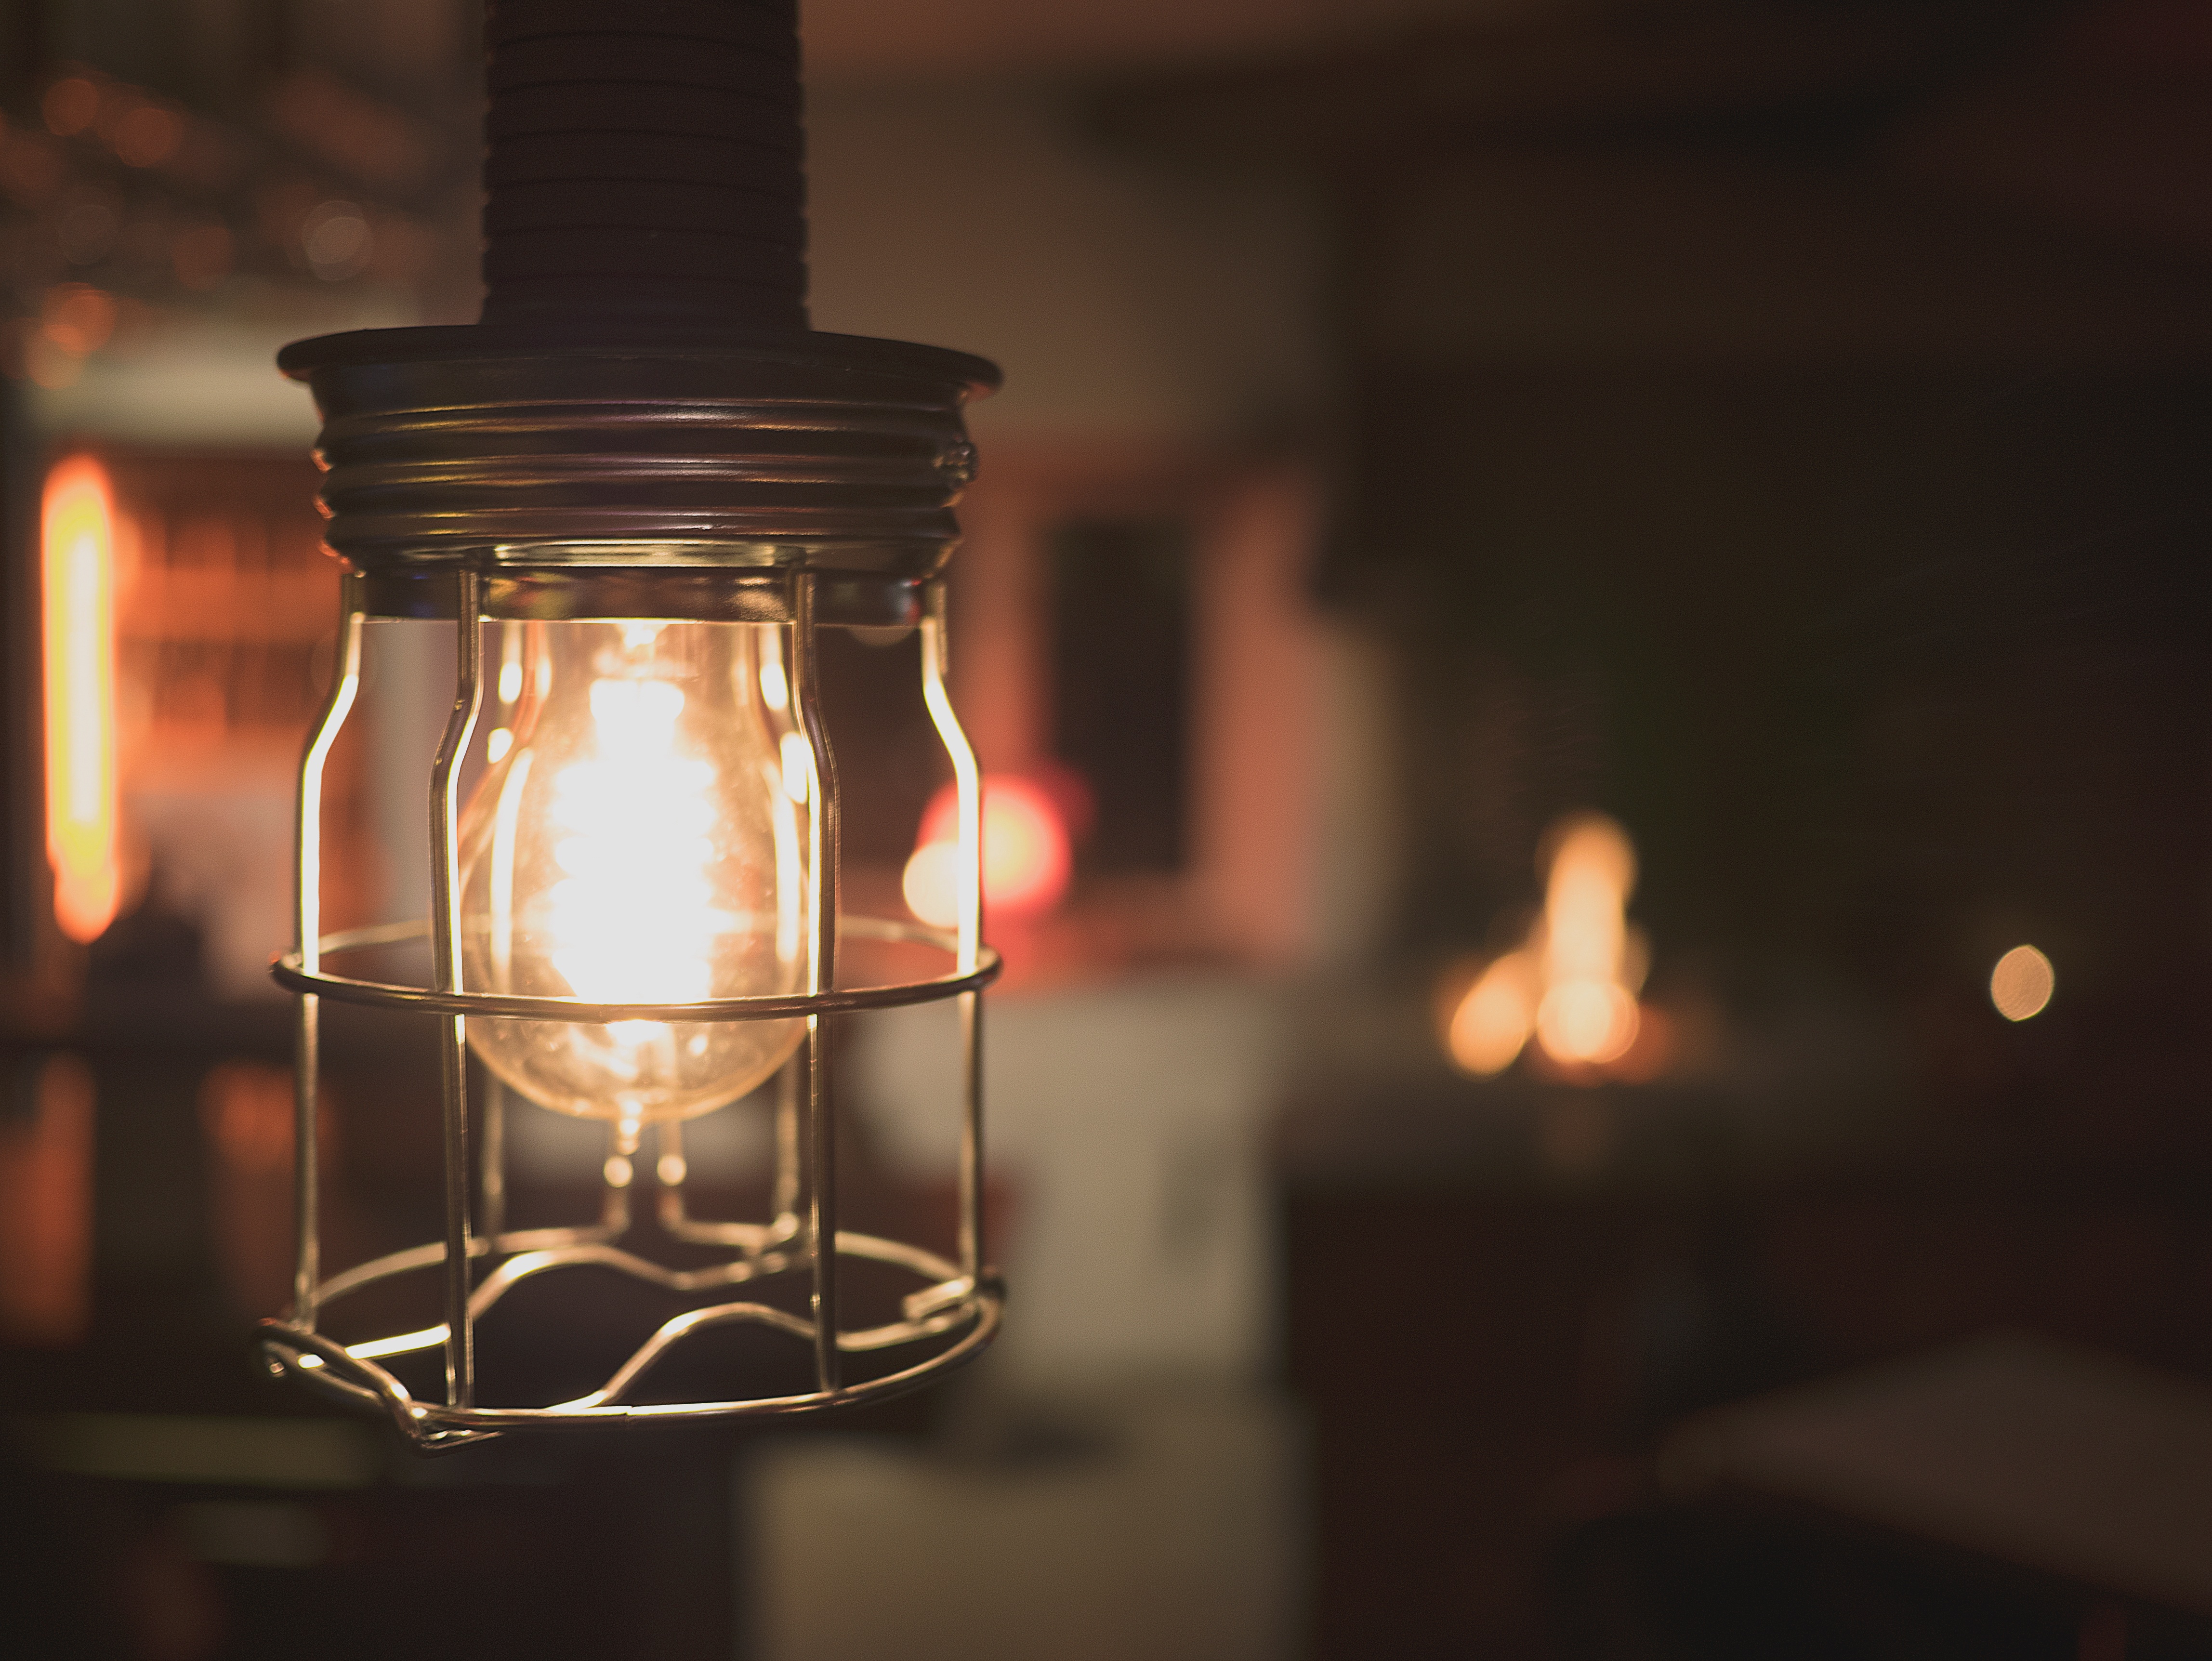
light, night, lantern, darkness, candle, lighting, light fixture